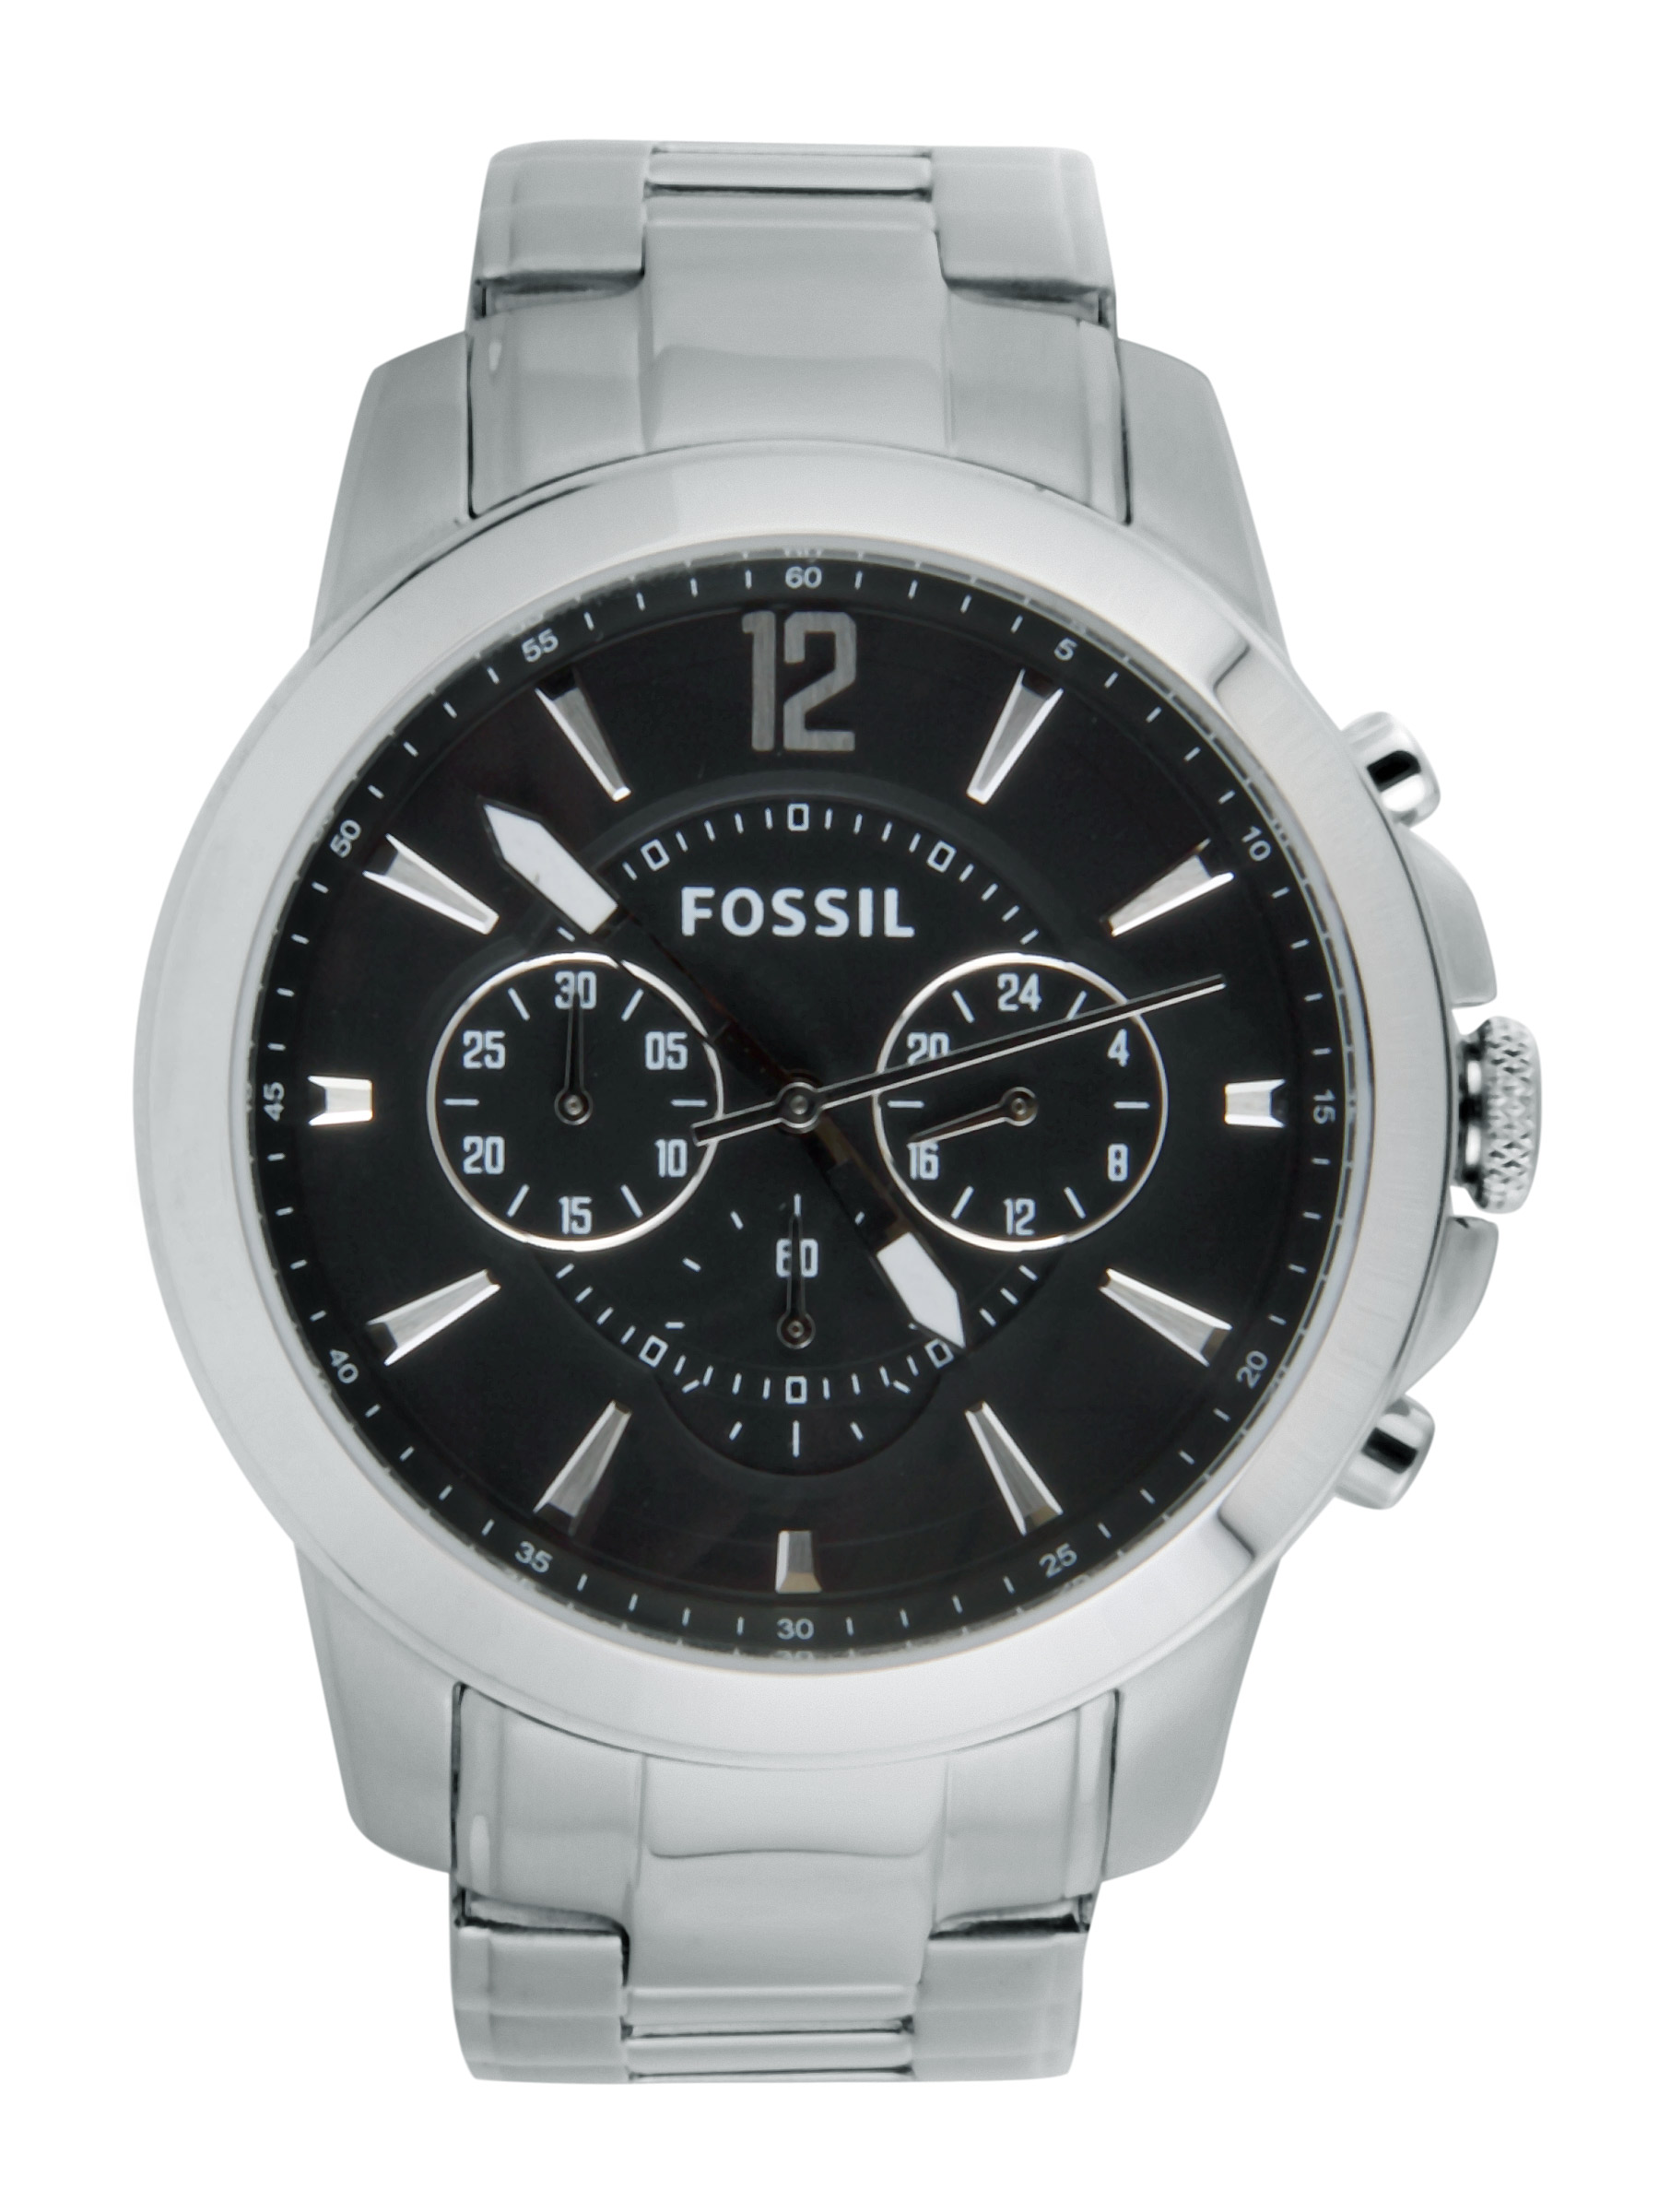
Fossil Men Black Dial Chronograph Watch FS4532
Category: Accessories / Watches / Watches
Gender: Men
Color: Black
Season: Winter 2016
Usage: Casual